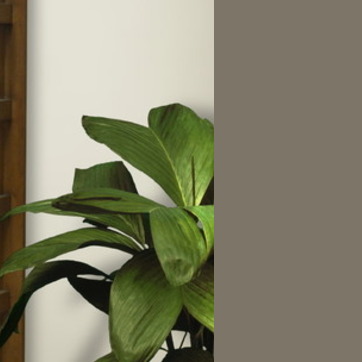
Material: foliage